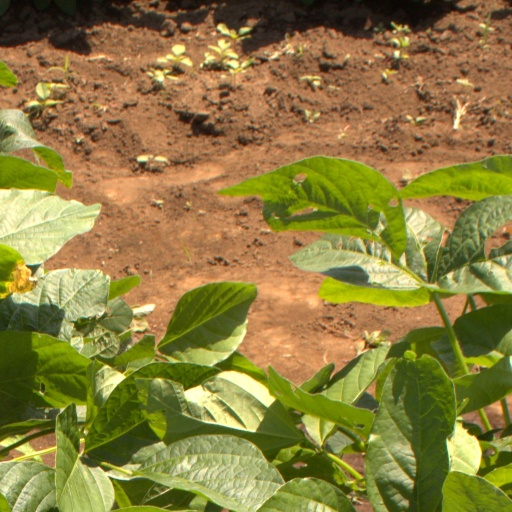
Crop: soybean